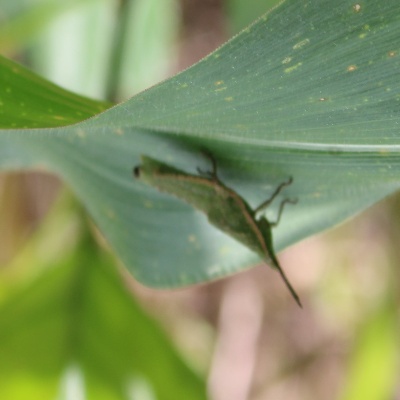
Crop: Maize
Condition: grasshoper